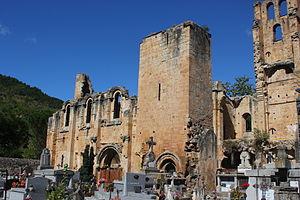
Abbaye d'Alet les bains (11)France
Bages
L'architecture romane est le premier grand style créé au Moyen Âge en Europe après le déclin de la civilisation gréco-romaine. Son développement est pleinement établi vers 1060 mais les premiers signes de mutation sont différents suivant les régions et il n'y a pas de consensus sur une date des débuts qui vont du VIᵉ au XIᵉ siècle. L'architecture gothique est le style qui lui succède progressivement à partir du XIIe siècle.Le dynamisme monastique, de profondes aspirations religieuses et morales, la spiritualité des routes de pèlerinages dans une Europe rendue à la paix président à la naissance de l'art roman et contribuent à en faire un style vraiment neuf et doué d'une profonde originalité. La volonté de libérer l'Église de la tutelle de pouvoirs séculiers, les croisades, la reconquête chrétienne en Espagne avec l'effondrement du califat de Cordoue, la disparition du mécénat royal ou princier font de l'art roman l'art de toute la chrétienté médiévale.
L’abbaye bénédictine Notre-Dame d'Alet est située sur la commune d'Alet-les-Bains, construite au Xᵉ siècle. Elle a été élevée au rang de cathédrale entre 1318 et 1801, siège de l'évêché d'Alet, d’abord sous le vocable de cathédrale Notre-Dame, puis — à la destruction de l’abbatiale lors des guerres de religion — sous celui de cathédrale Saint-Benoît.